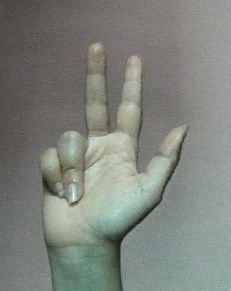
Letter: al